Cinque Vette Park

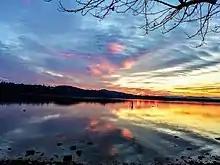
Sunset over Lago di Ghirla

The Ghirla Lake is a small lake of glacial origin and is surrounded by an environment rich in vegetation. The Ghirla Lake is located at 442 meters above sea level, is up to 14 meters deep and has as its only affluent the Margorabbia river. The Lake was the location of the first ice skating contest of Italy in 1914 and the winner was Giuseppe Peck. The area has been affected by climate change, and despite the nickname of "“Siberia del Varesotto”", the temperatures do not drop as low as they used to in the past. This decrease in winter temperatures has made the lake far more dangerous for ice skaters, and in winter 2017 the mayor of Valganna recommended citizens not to skate or walk on the Lake. The Ghirla Lake has a small beach, covered in green grass, and since the water is very clean, it is a popular summer swimming location. It is also popular for camping and horse riding.